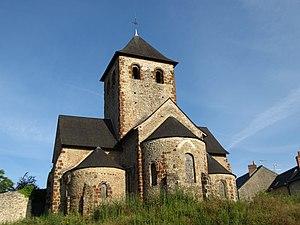
Eglise Saint-Martin, Laval, Mayenne, France This building is classé au titre des Monuments Historiques. It is indexed in the Base Mérimée, a database of architectural heritage maintained by the French Ministry of Culture,
La liste des églises de la Mayenne recense de manière exhaustive les églises, cathédrale et basiliques situées dans le département français de la Mayenne.
L'église Saint-Martin est une église de Laval, en Mayenne. Elle se trouve au nord-ouest du centre-ville, rue Louis Perrin, dans l'ancien faubourg Saint-Martin. Elle est dédiée à Martin de Tours, évêque de Tours au IVᵉ siècle.
Laval est une ville de l'ouest de la France, chef-lieu du département de la Mayenne en région des Pays de la Loire, elle est située à environ 300 kilomètres à l'Ouest de Paris.